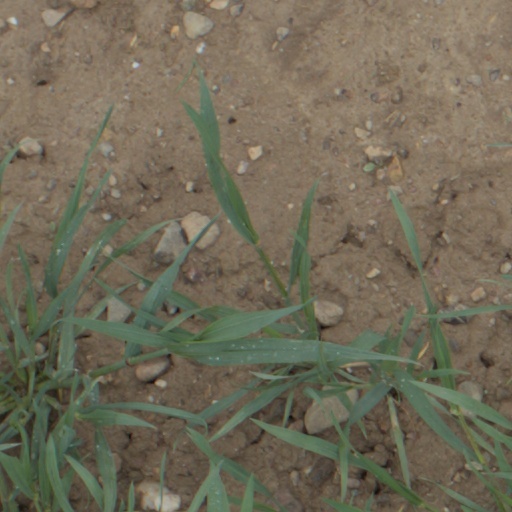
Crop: wheat